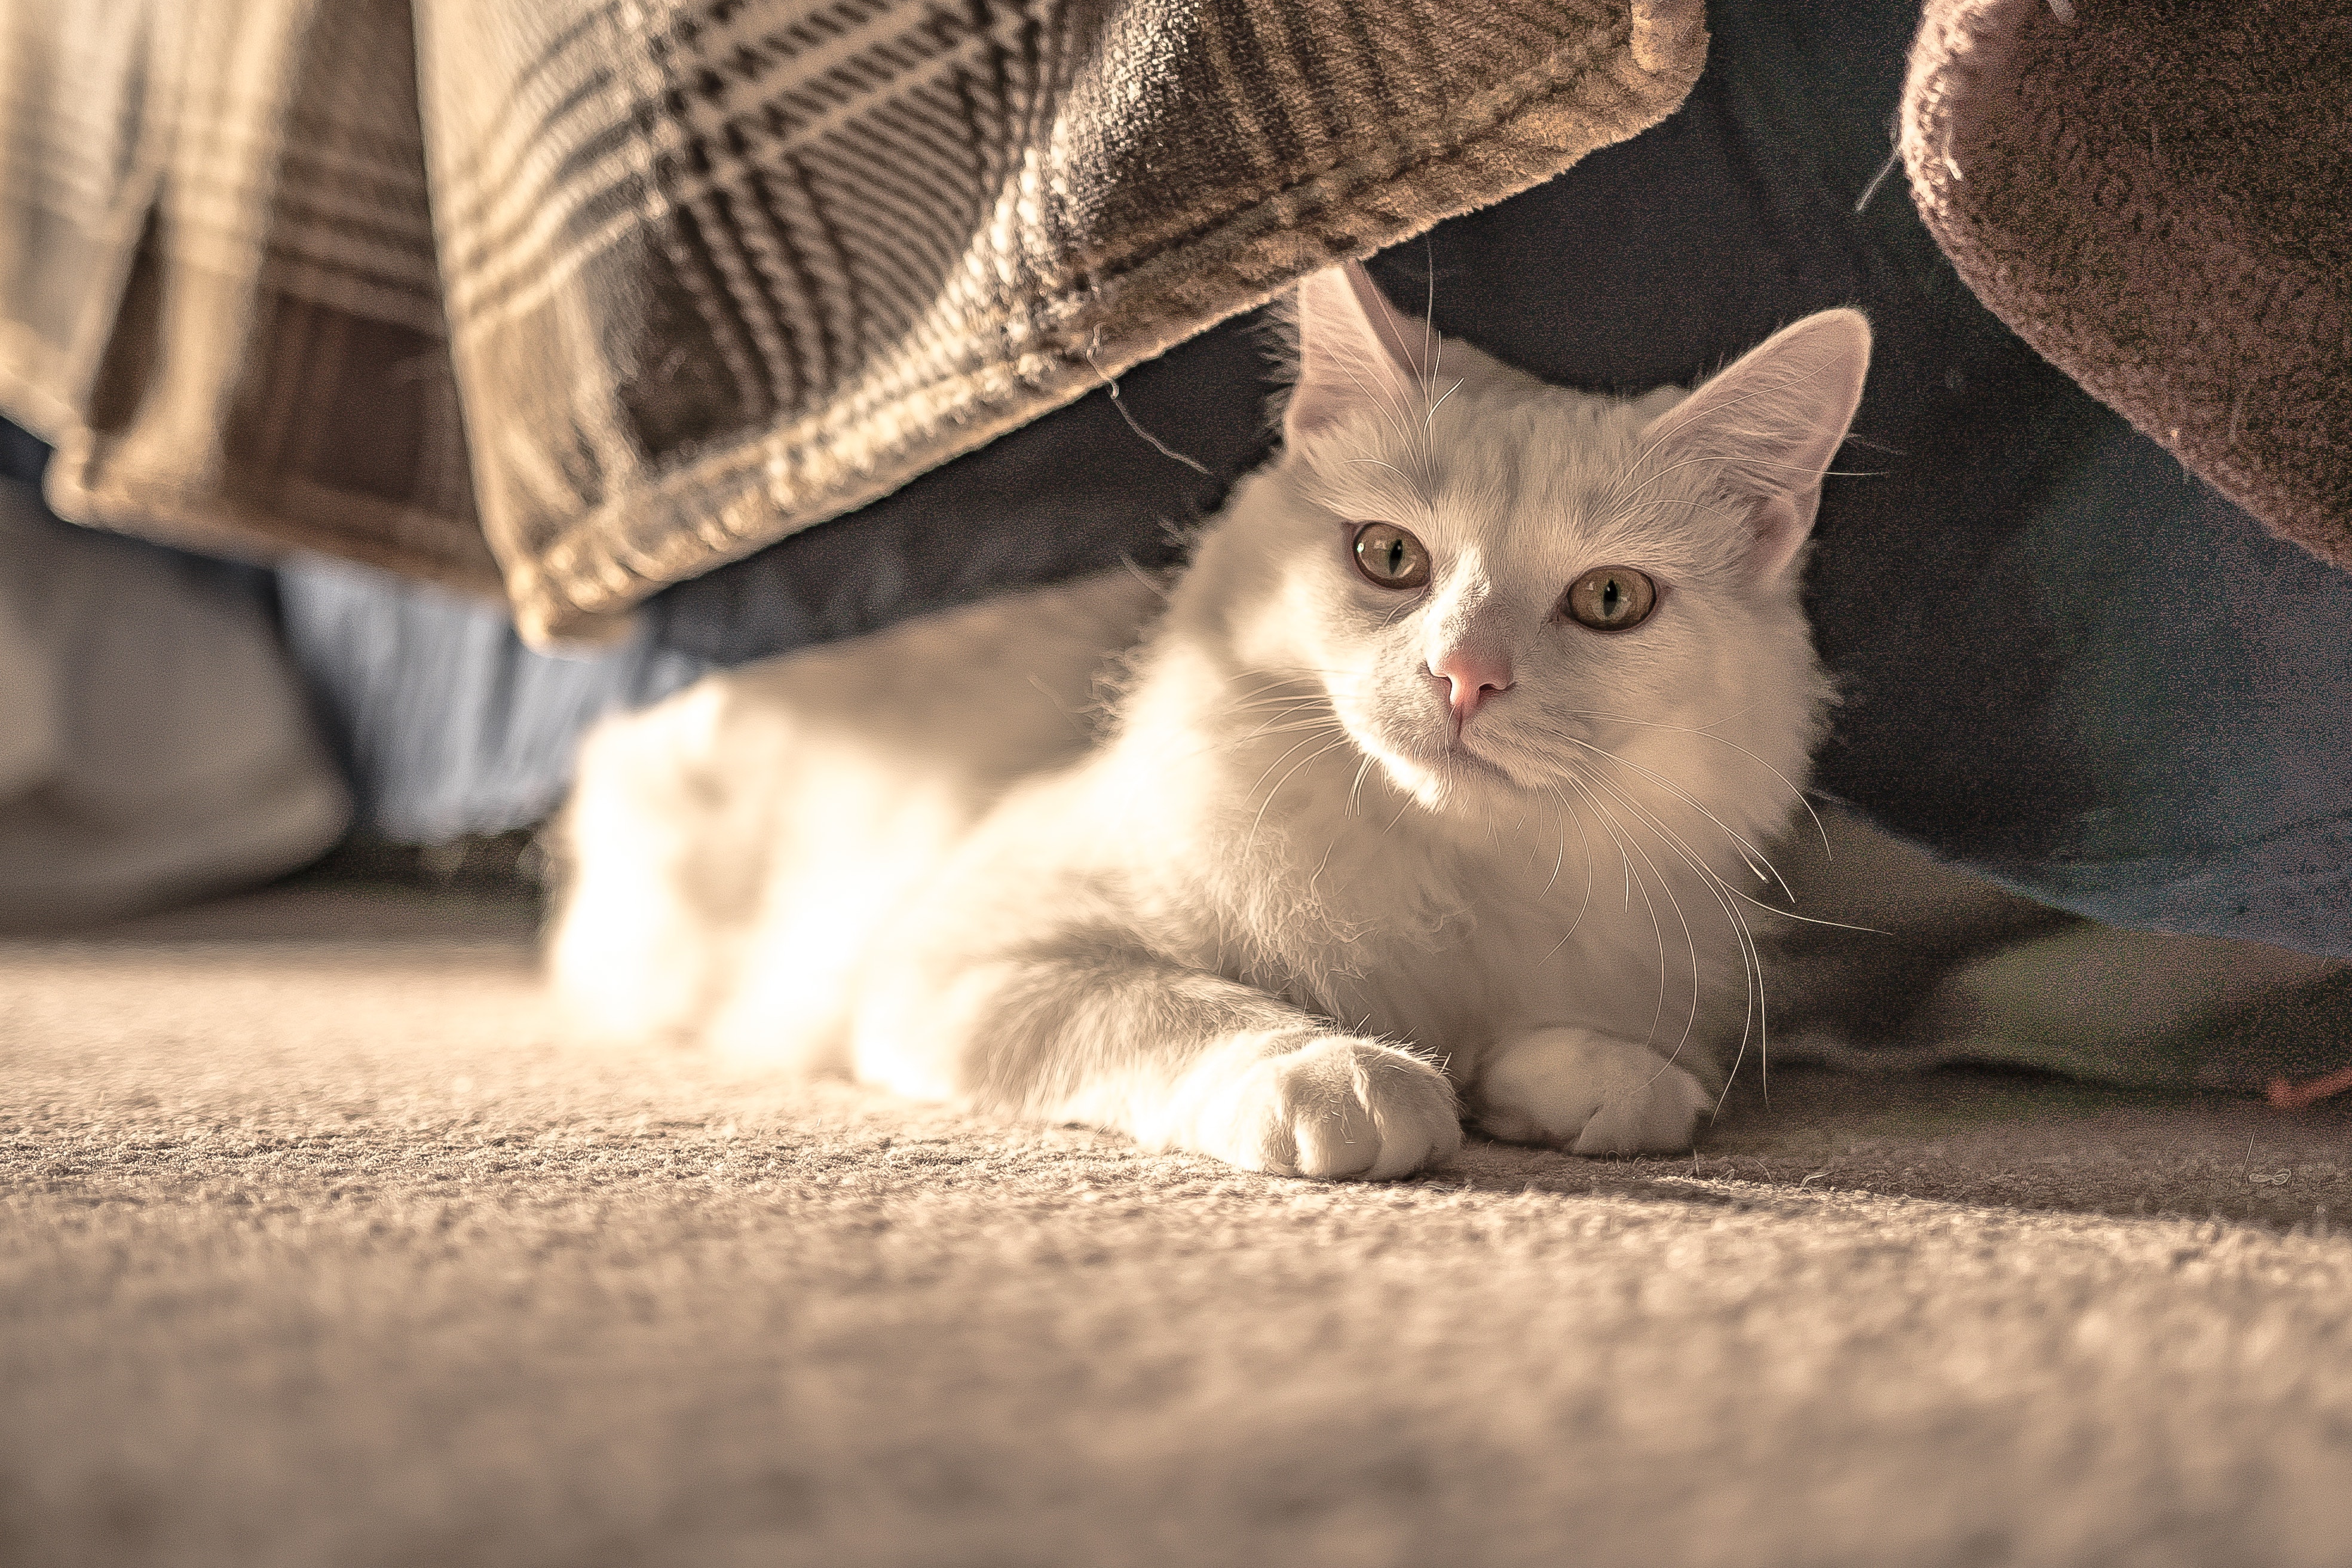
cat, mammal, vertebrate, small to medium sized cats, whiskers, felidae, kitten, carnivore, eye, fur, burmilla, snout, ragdoll, asian, domestic short haired cat, british semi longhair, munchkin, fawn, asian semi longhair, european shorthair, singapura, turkish angora